Lister Motor Company

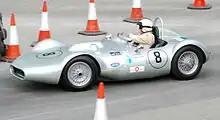
1955/57 Lister-Bristol (BHL9)

Beginning in 1954, company manager and racing driver Brian Lister brought out the first in a series of sports cars from a Cambridge iron works. Inspired by Cooper, he used a tubular ladder chassis, de Dion rear axle and inboard drum brakes. Like others, he used a tuned MG engine and stock gearbox. It made its debut at the British Empire Trophy at Oulton Park in 1954, with former MG driver Archie Scott Brown at the wheel. Later, Lister swapped in a Moore-tuned Bristol two-litre engine and knockoff wire wheels in place of the MG's discs to improve performance. For the sports car race supporting the 1954 British Grand Prix at Silverstone, Scott Brown won the two-litre class and placed fifth overall behind only works Aston Martins.